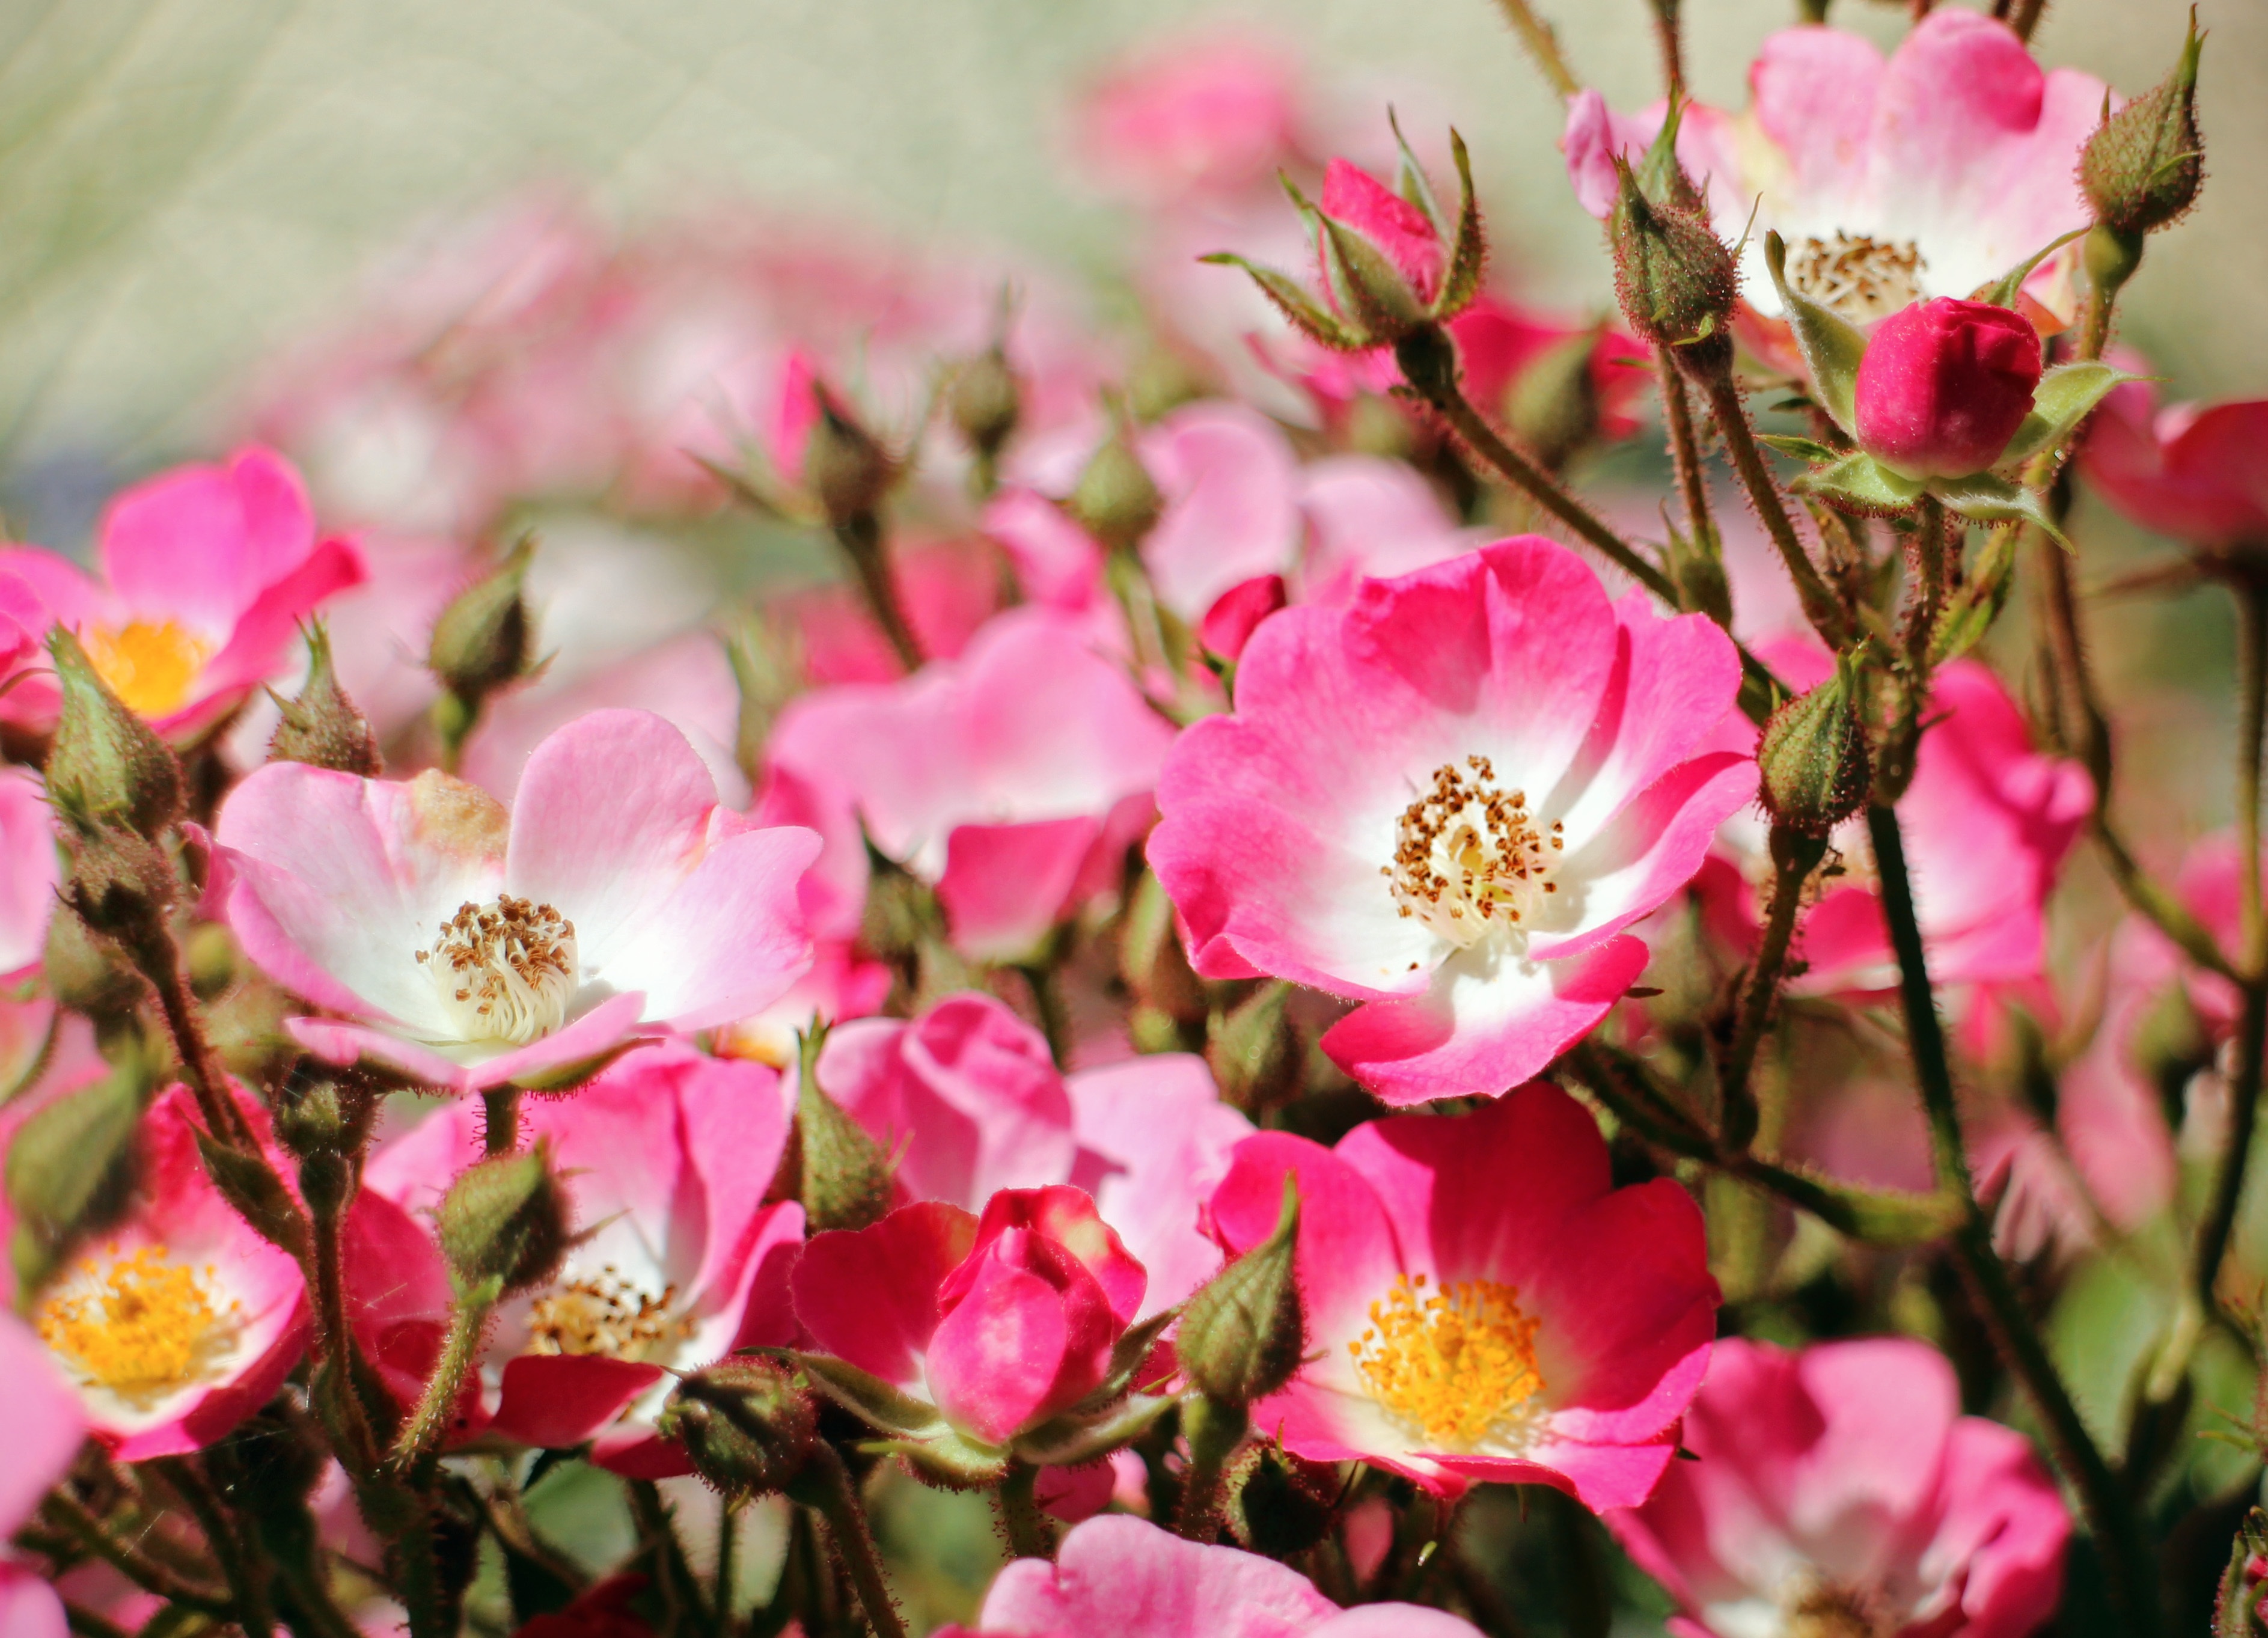
nature, blossom, plant, flower, petal, bloom, rose, red, pink, flora, flowers, roses, floribunda, wild rose, macro photography, flowering plant, garden roses, rose family, land plant, rosa rubiginosa